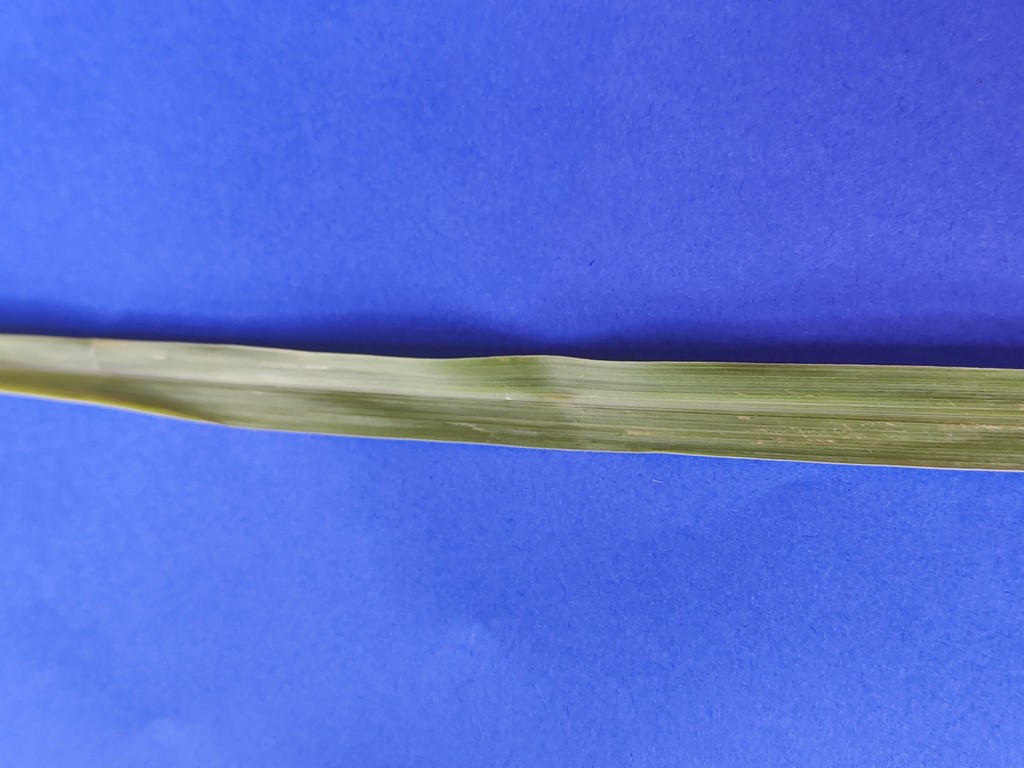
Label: Healthy